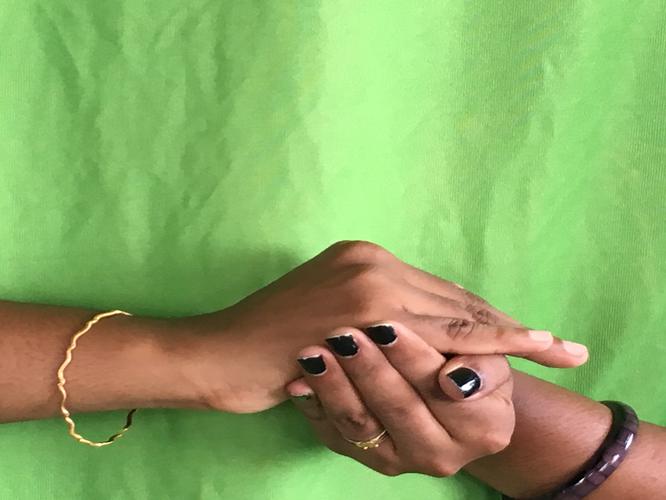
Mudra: Samputa
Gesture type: double_hand